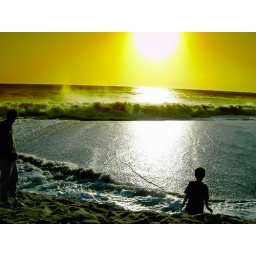
this little boy was playing on a sudden caesura in the sand